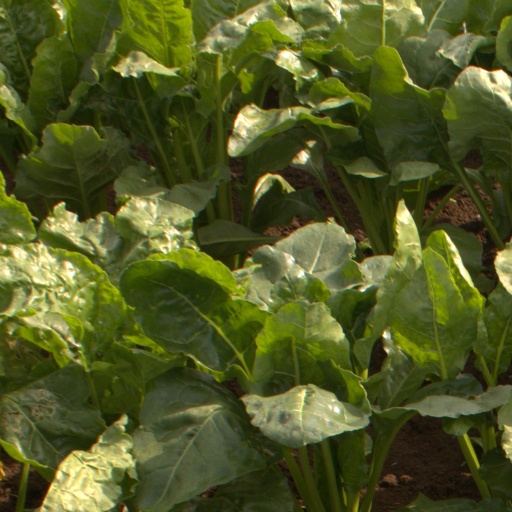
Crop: sugar beet